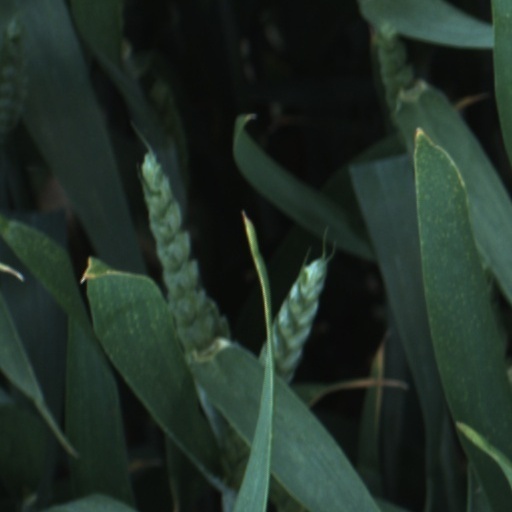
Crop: wheat